MicroVAX 78032

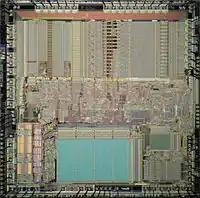

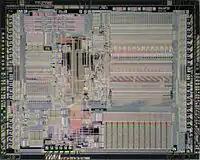

The MicroVAX 78032 (otherwise known as the DC333) is a microprocessor developed and fabricated by Digital Equipment Corporation (DEC) that implements a subset of the VAX instruction set architecture (ISA). The 78032 is used exclusively in DEC's VAX-based systems, starting with the MicroVAX II in 1985. When clocked at a frequency of 5 MHz, the 78032's integer performance is comparable to the original VAX-11/780 of 1977. The microprocessor can be paired with the MicroVAX 78132 floating point accelerator for improved floating point performance.